Harbor Creek School District

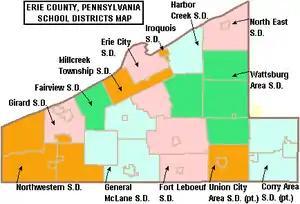

The Harbor Creek School District is the public kindergarten-through-12th grade education system for Harborcreek, Pennsylvania. The school district is one of 501 school districts in the Commonwealth of Pennsylvania. By state law, the district has nine school board members in addition to its central administration. The district is composed of one high school, one junior high school and three elementary schools with approximately 2,000 students district wide.